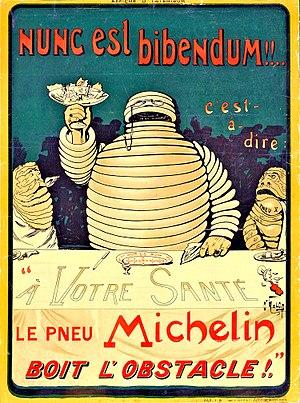
Michelin est un fabricant de pneumatiques français dont le siège social est à Clermont-Ferrand, en France. Ses produits sont destinés à tous types de véhicules : automobiles, camions, deux roues, avions, engins de génie civil et agricoles. C'est une entreprise multinationale cotée au CAC 40 qui est implantée industriellement dans 17 pays et emploie 111 700 personnes.
L'histoire de l'automobile rend compte de la naissance et de l'évolution de l'automobile, invention technologique majeure qui a considérablement modifié les sociétés de nombreux pays au cours du XXᵉ siècle. Elle prend naissance au XIXᵉ siècle durant la Révolution industrielle, lorsque la technique fait la part belle à la machine à vapeur comme source d'énergie, pour ensuite s'orienter massivement vers le pétrole et le moteur à explosion, avec comme concurrent longtemps délaissé le moteur électrique.
L'histoire de l'Auvergne est celle de l'une des plus anciennes unités régionales de France, mais aussi une de celles dont les frontières ont le moins varié. Étendue sur les montagnes du Massif central, elle est le territoire du peuple celte des arvernes, qui impose en Gaule son hégémonie politique et dont le chef prend à deux époques la tête de la résistance militaire à la conquête romaine.l
L'Auvergne est une région culturelle et historique de France située au cœur du Massif central.
Sont listés dans cette chronologie des faits économiques des évènements importants de l'histoire économique.
Le Puy-de-Dôme est un département du centre de la France situé dans la région administrative Auvergne-Rhône-Alpes. Son nom lui vient du volcan endormi : le puy de Dôme.
Bibendum, aussi appelé Bonhomme Michelin, est la mascotte de Michelin, la manufacture française des pneumatiques. Créé en 1898, il est devenu emblématique de la marque.
Un slogan publicitaire est un outil commercial entrant dans le processus de promotion commerciale d'un produit quelconque, par le biais d'un spot publicitaire télévisé, radiodiffusé ou une bannière publicitaire sur Internet, un encart publicitaire dans un journal ou une revue, ou sous forme d'affichage urbain.